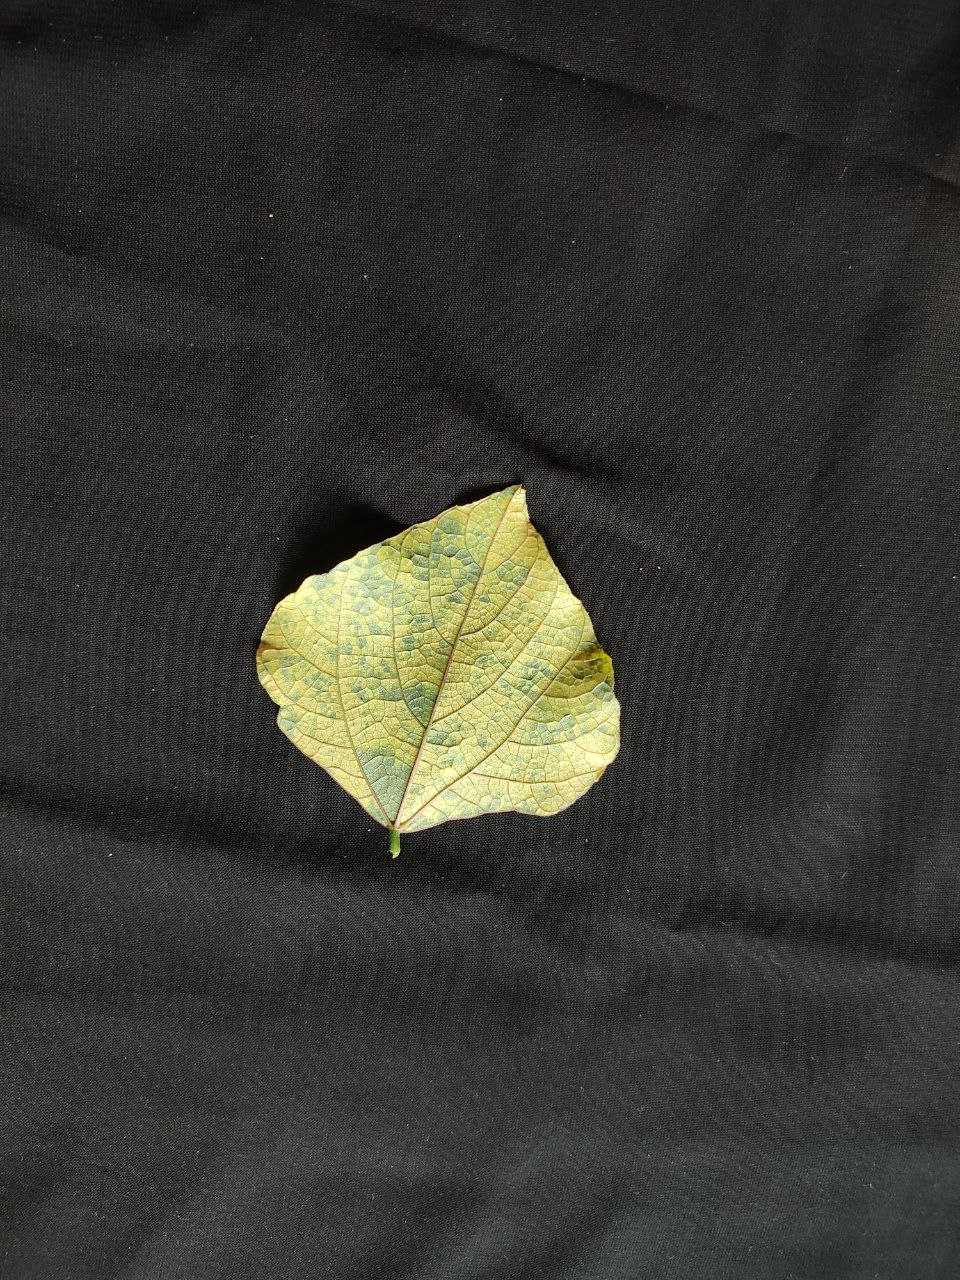
Crop: bean
Leaf condition: Mosaic Virus